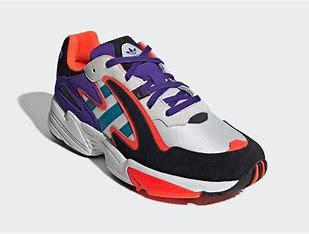
Brand: Adidas
Model: Yung 96 Chasm